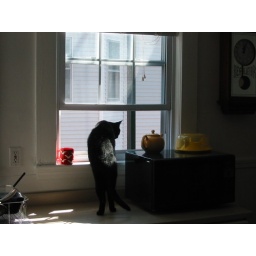
spring cat in window